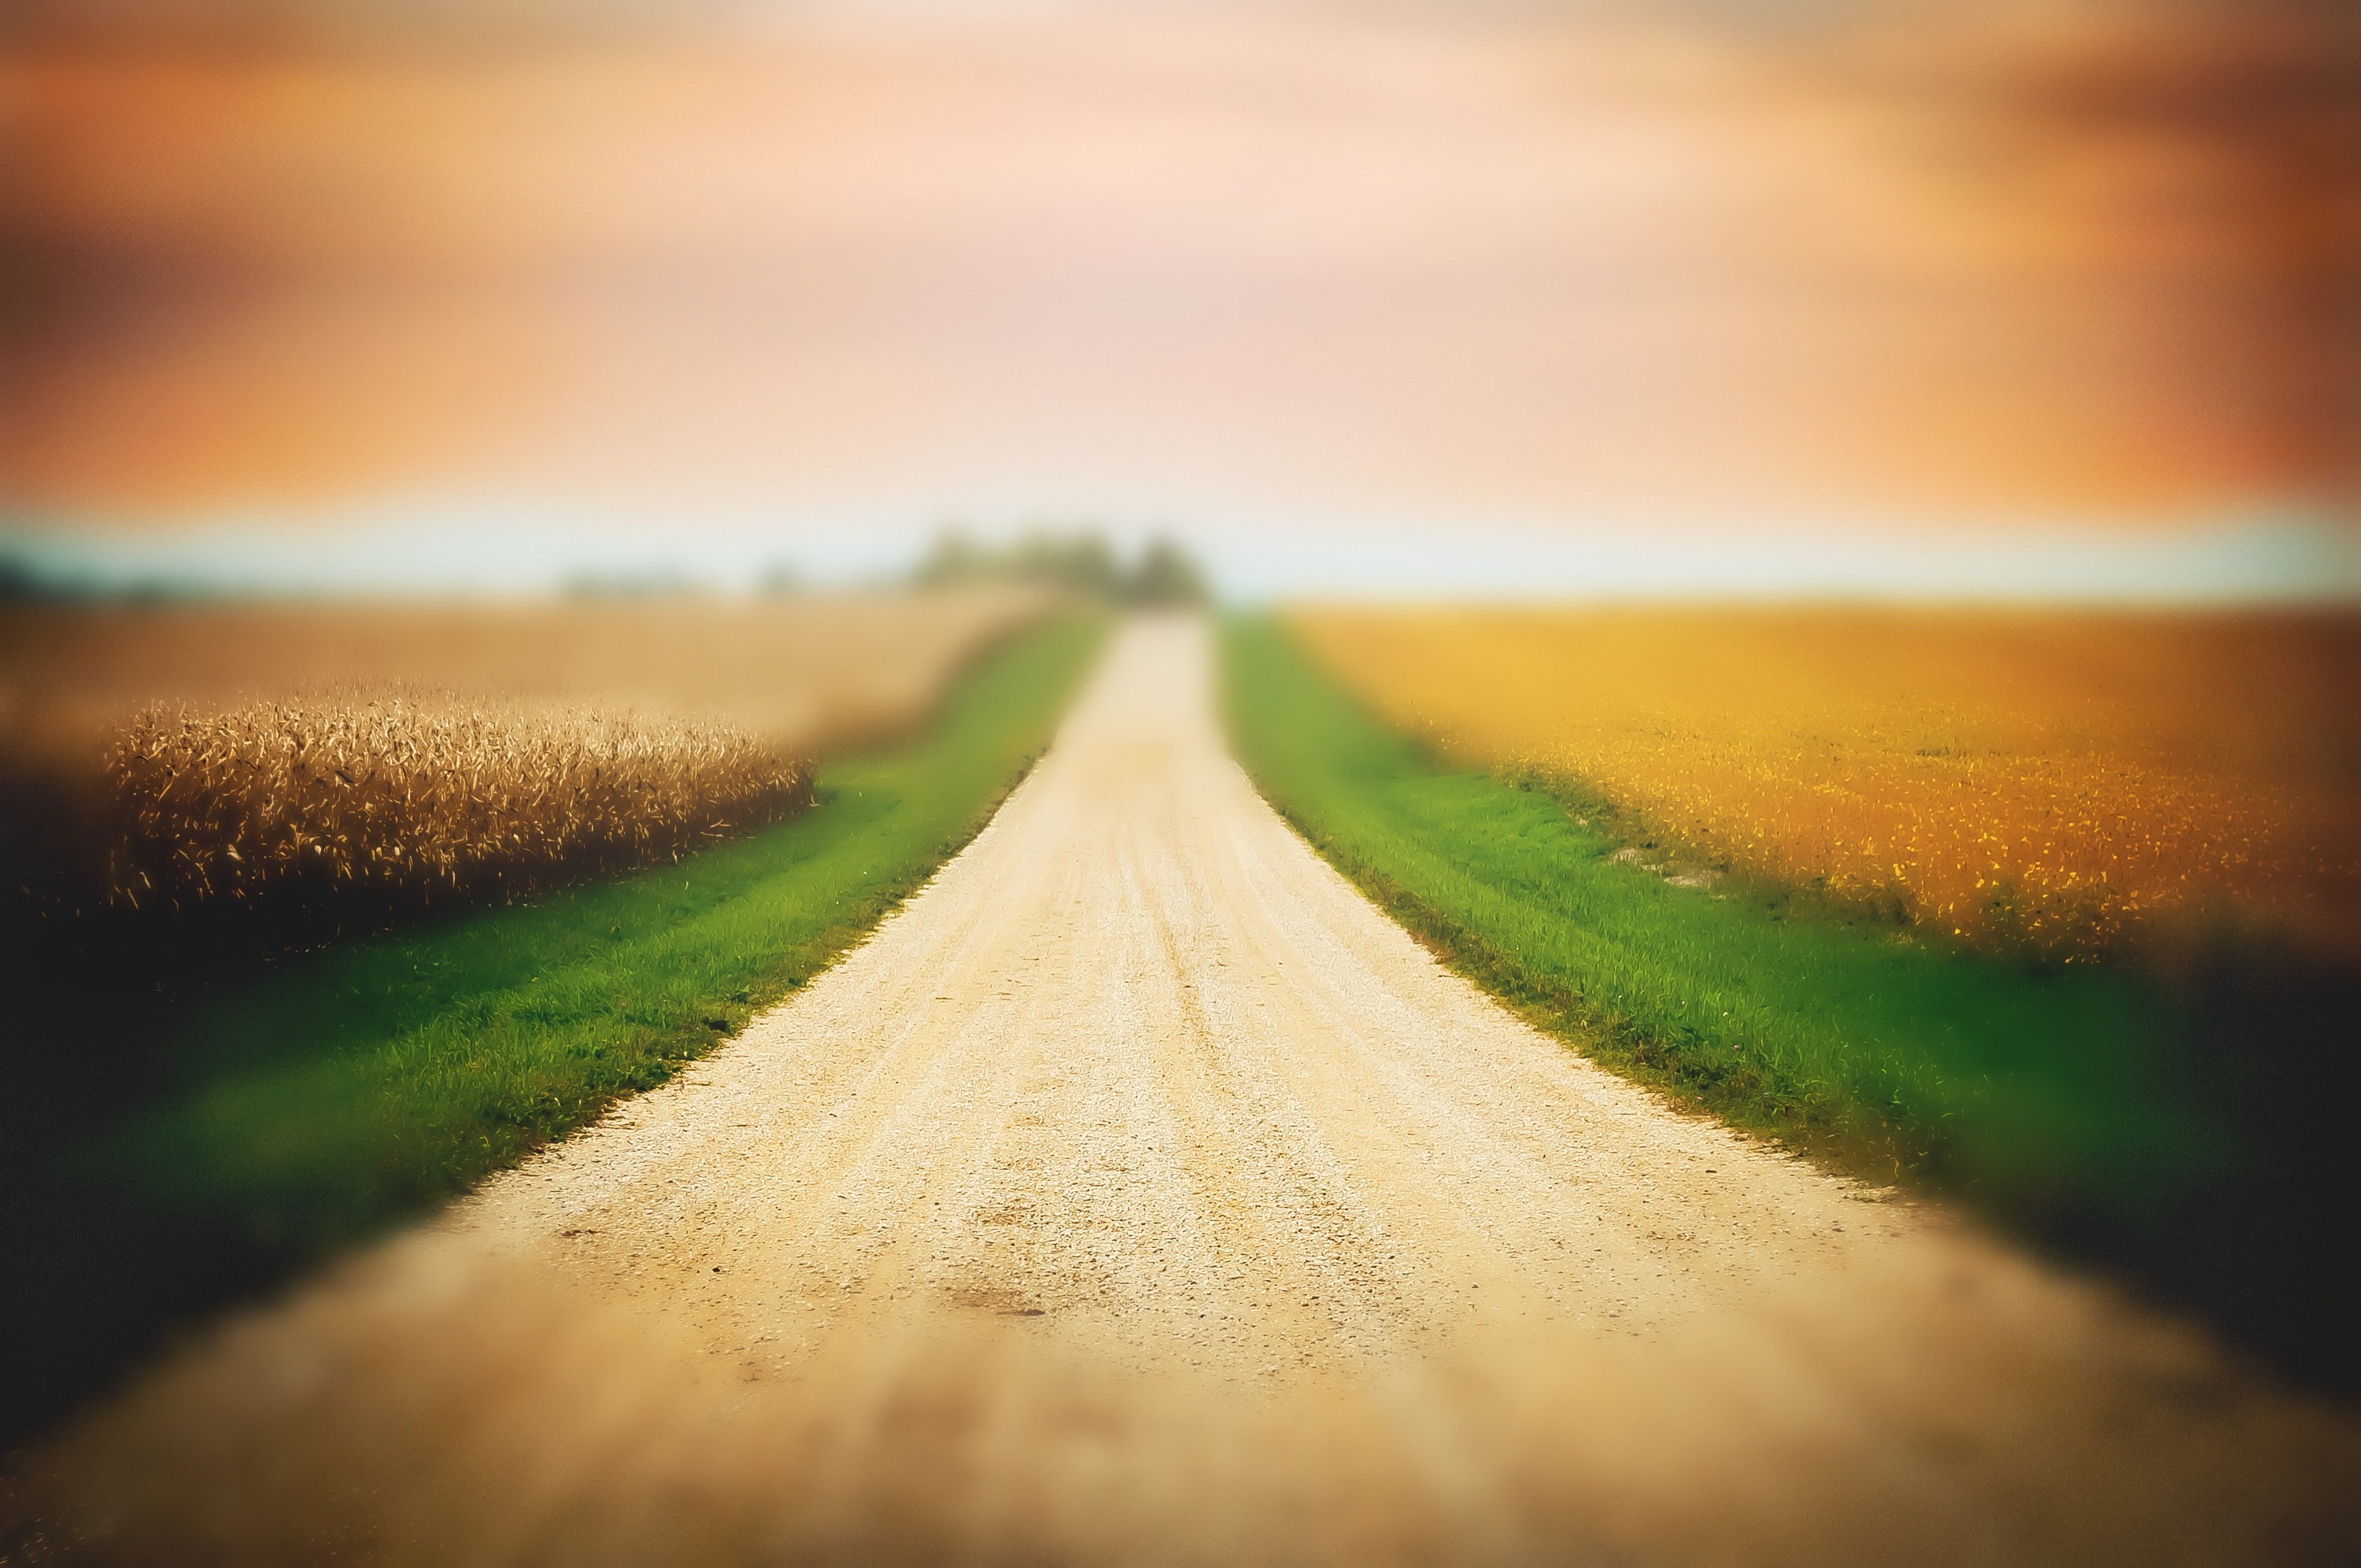
landscape, nature, path, grass, outdoor, horizon, light, cloud, sun, sunrise, sunset, road, field, meadow, countryside, sunlight, morning, leaf, dawn, atmosphere, land, dusk, rural, green, dirt, natural, yellow, gravel, day, scene, atmospheric phenomenon